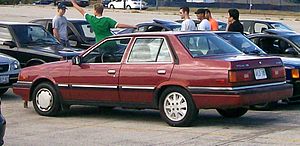
Hyundai Sonata / Sonata Y (1985−1987)
Bagfra
Hyundai Sonata er en siden starten af 1985 bygget firedørs sedan fra den sydkoreanske bilfabrikant Hyundai Motor, som tilhører den store mellemklasse. Modelnavnet er afledt af ordet Sonate.